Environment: lab
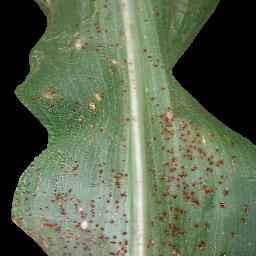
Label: common_rust